US Navy Small Craft Training Center

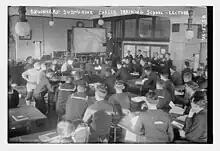
Engineers at the Submarine Chaser Training School

Submarine Chaser Training School (SCTS) was a US Navy School at Columbia University in City of New York. Training was for work on destroyers to hunt U-boats. The destroyer USS Andres was stationed at the Submarine Chaser Training School.